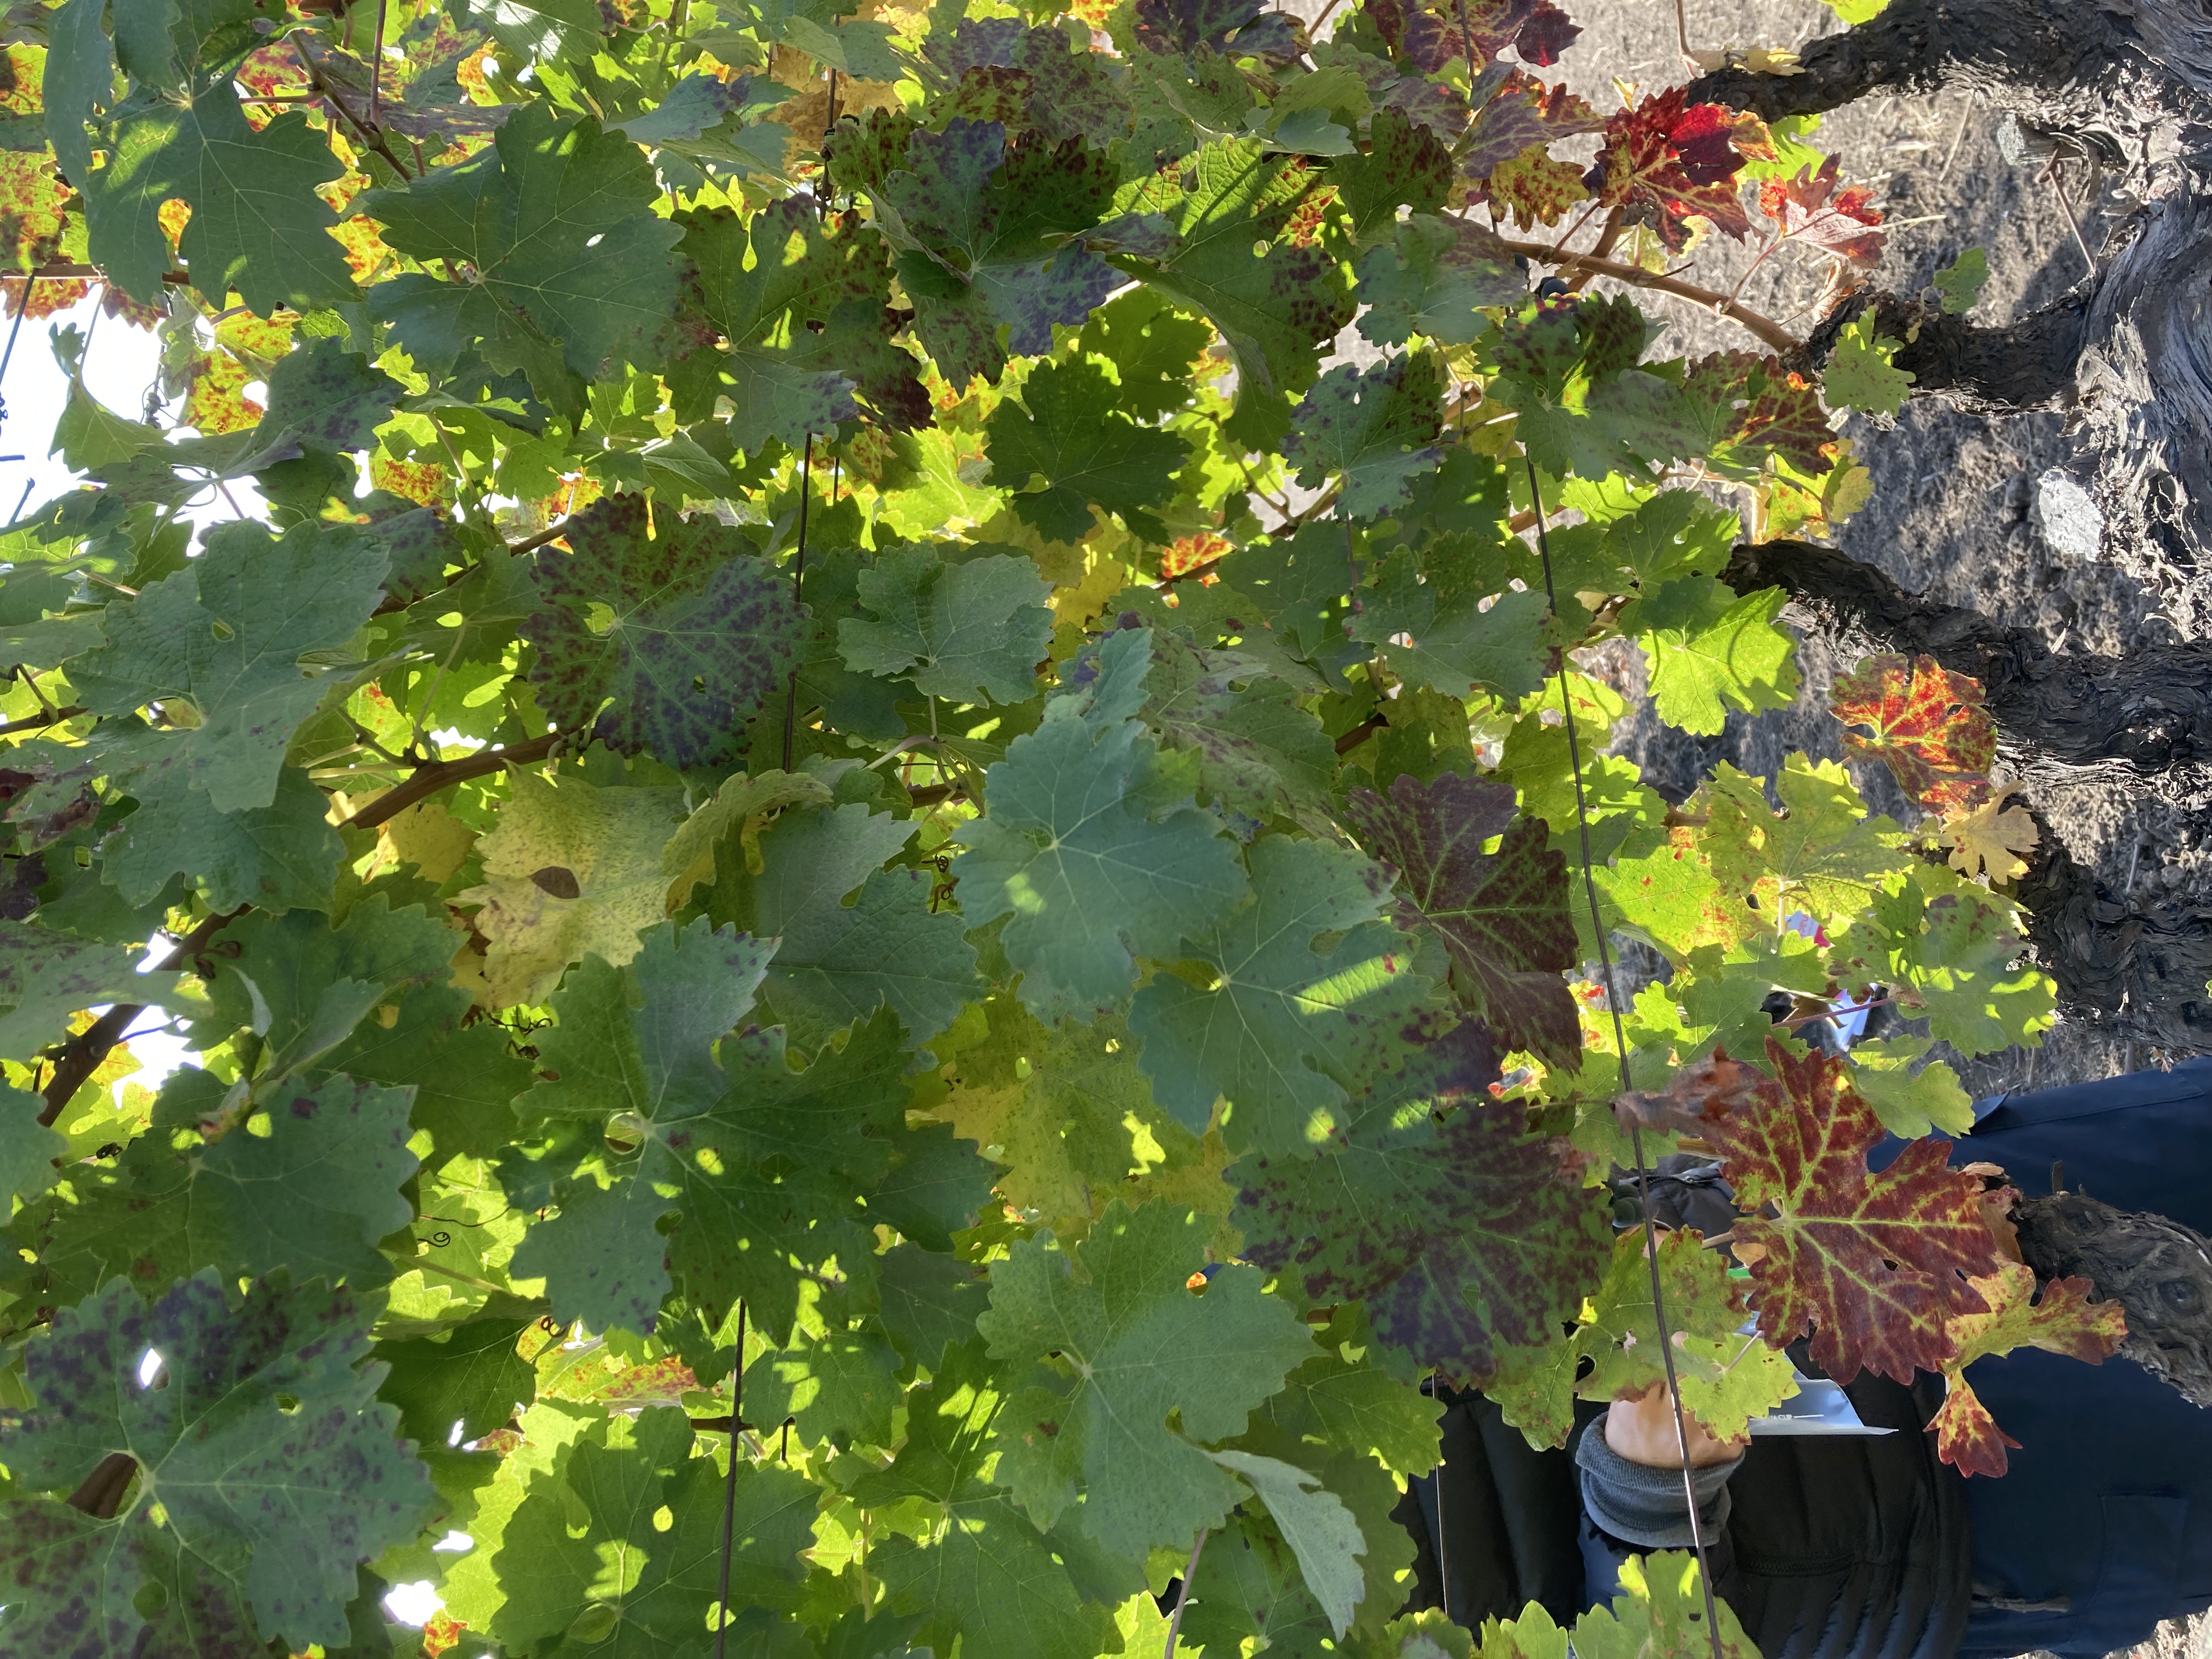
Label: Leafroll 3